Sisters of Saint Francis of Rochester, Minnesota

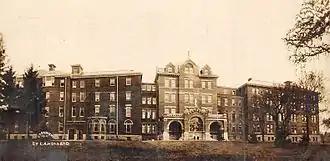
St. Mary's Hospital in 1910

The congregation founded Saint Marys Hospital (Rochester), which is now part of the Mayo Clinic. The grounds were purchased by the sisters, and the building was erected under the supervision of the Mother Superior. Sister-nurses tended to the sick, cooked the patients’ meals, did the laundry, stoked the furnace and even used the hair of convent horses to make surgical sutures.